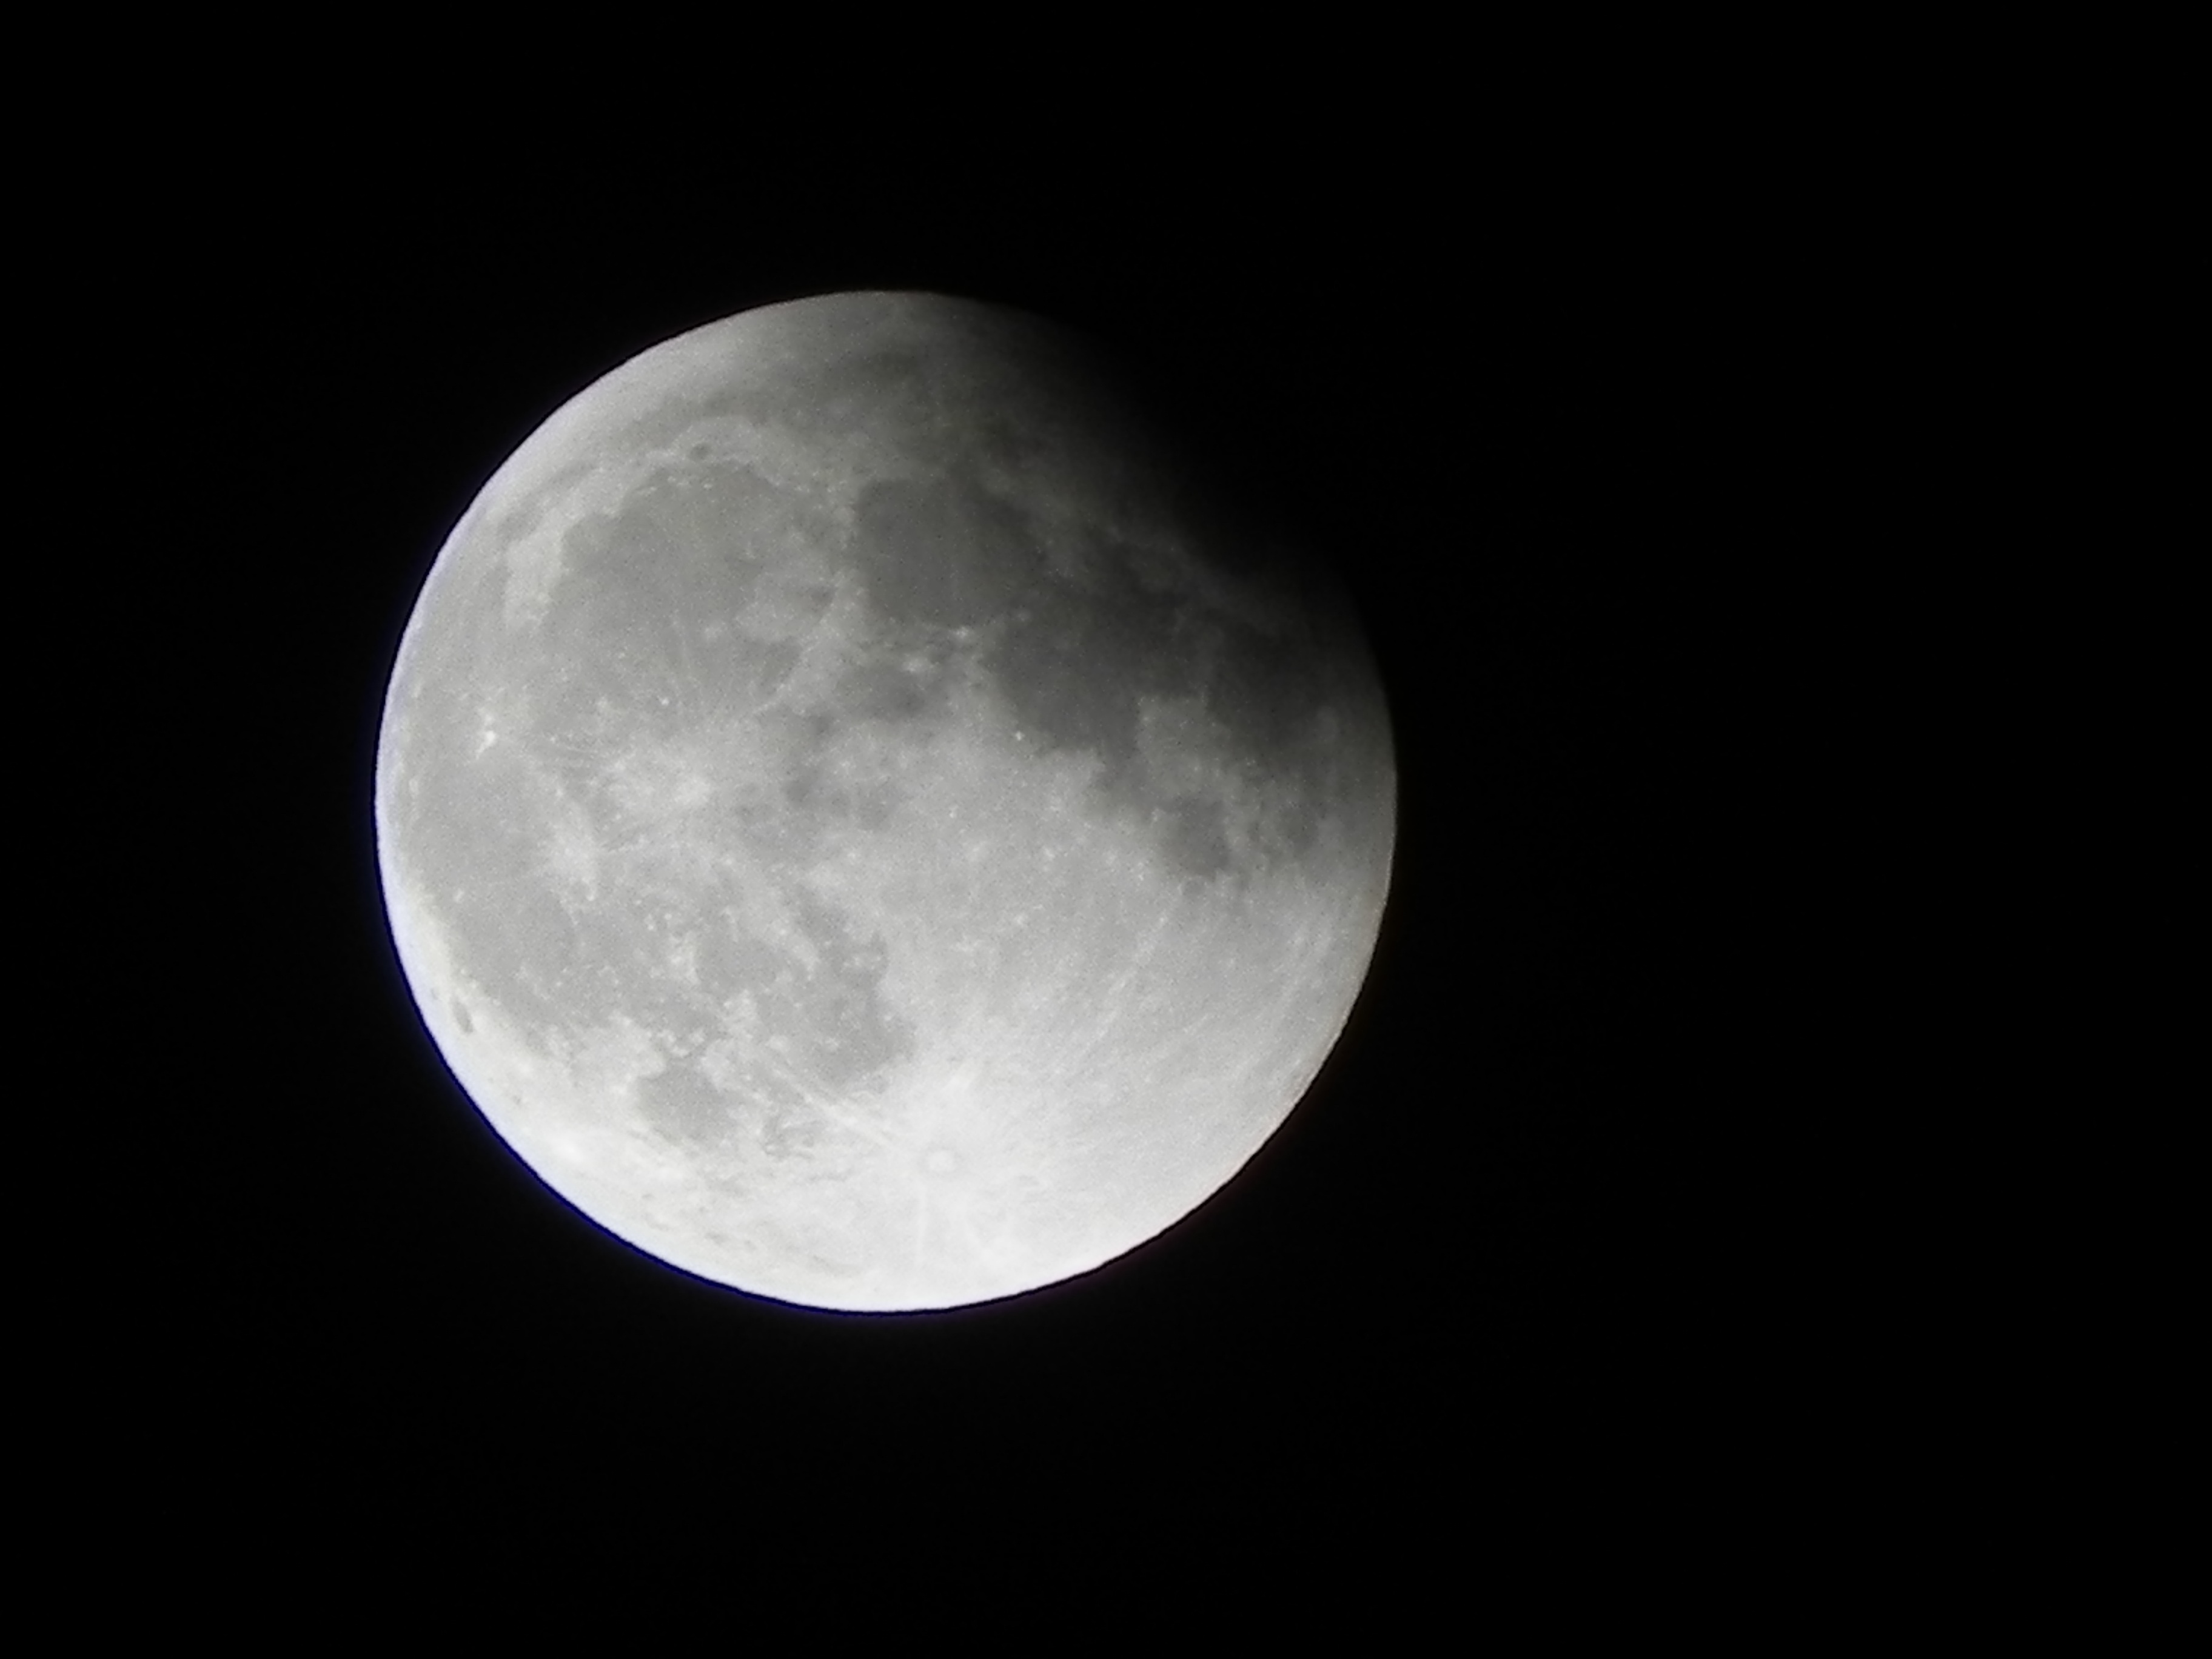
black and white, sky, night, atmosphere, space, moon, full moon, moonlight, circle, astronomy, astronomical object, lunar eclipse, celestial event